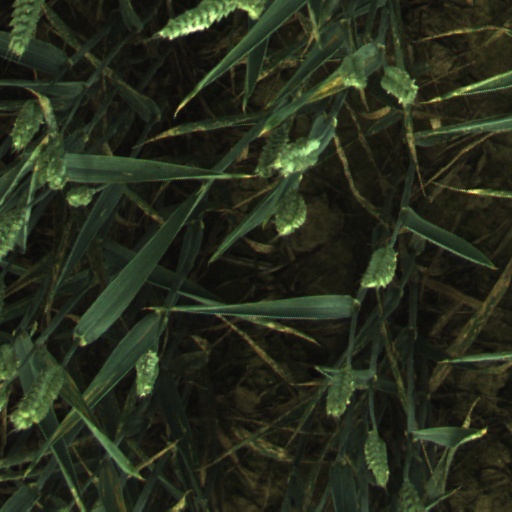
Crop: wheat